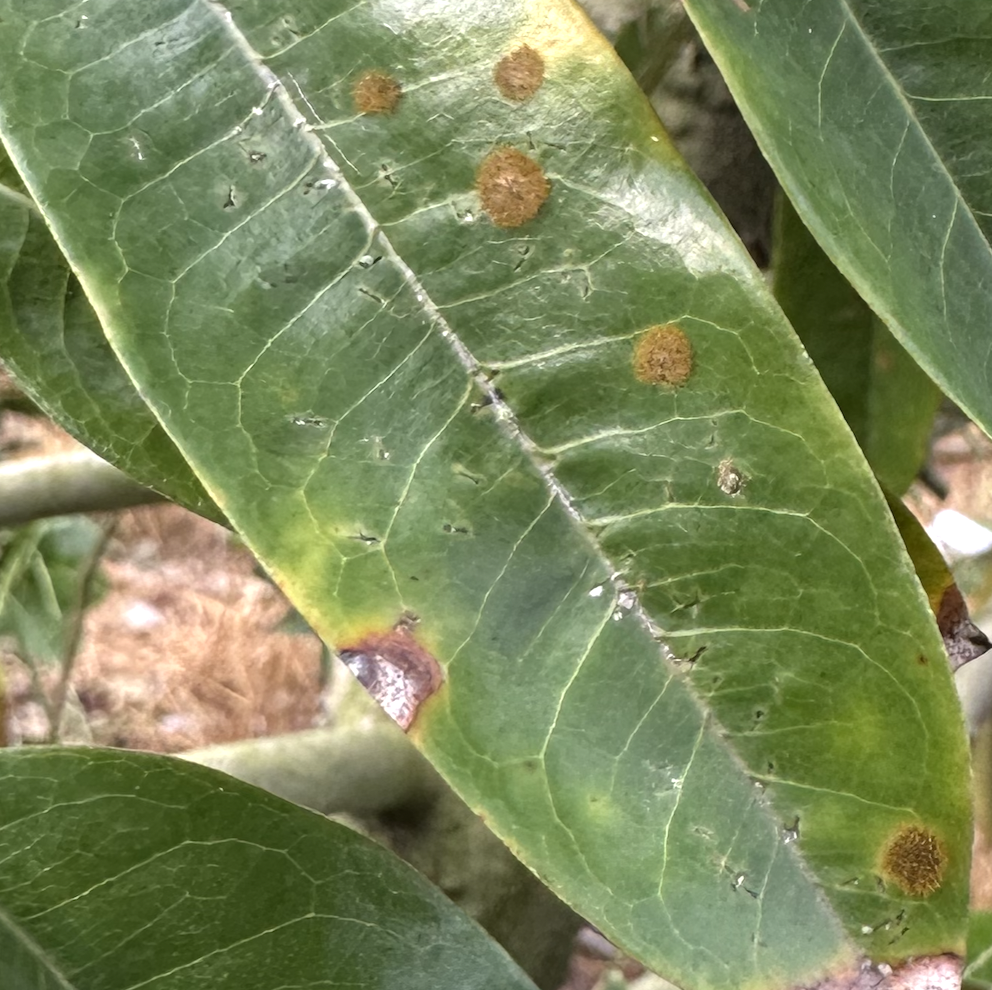
Label: stem_blight